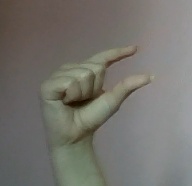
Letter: dal